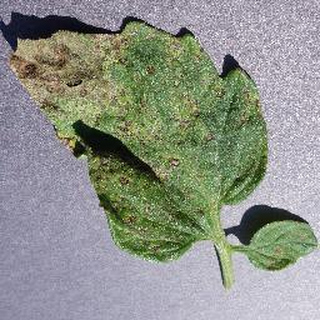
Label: tomato_septoria_leaf_spot